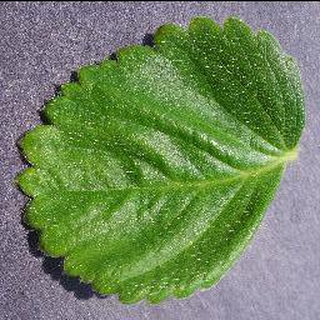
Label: healthy_strawberry